Winter Night in the Mountains

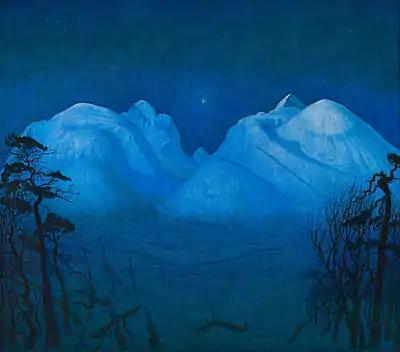
"Vinternatt i Rondane", 1914 Nasjonalgalleriet, Oslo

Winter Night in the Mountains, also known as Winter Night in Rondane, is the name of several versions of a composition created in several techniques by the Norwegian artist Harald Sohlberg (1869–1935). The most famous version is an oil painting completed in 1914 and held by the National Gallery in Oslo since 1918.